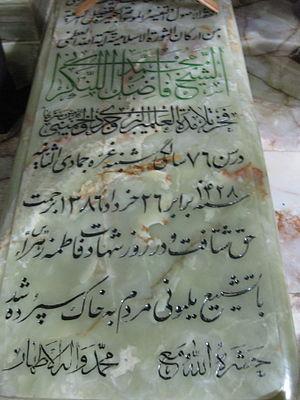
Le grand ayatollah Mohammad Fazel Lankarani était un iranien et l'élève du Grand Ayatollah Borujerdi. Il était l'enfant d'une mère perse et d'un père azerbaïdjanais.